St. Louis County Library

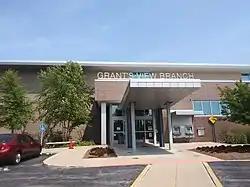
The Grant's View Branch of the library, in August 2021

St. Louis County Library (SLCL) is a library system that serves residents of St. Louis County, Missouri, United States. It is the busiest public library in Missouri, circulating more than 11 million items in 2023. It consists of 20 branches, including the Headquarters branch, which is located at 1640 S. Lindbergh Blvd in Ladue, Missouri.